Joseph C. Boyd

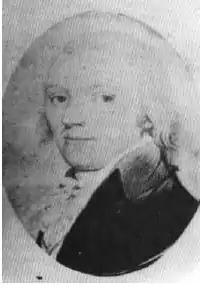
Joseph C. Boyd

Joseph Coffin Boyd (July 23, 1760 - May 12, 1823) was an American soldier and politician. He served as the first Maine State Treasurer from 1820 to 1822. He served as paymaster for the United States during the War of 1812.